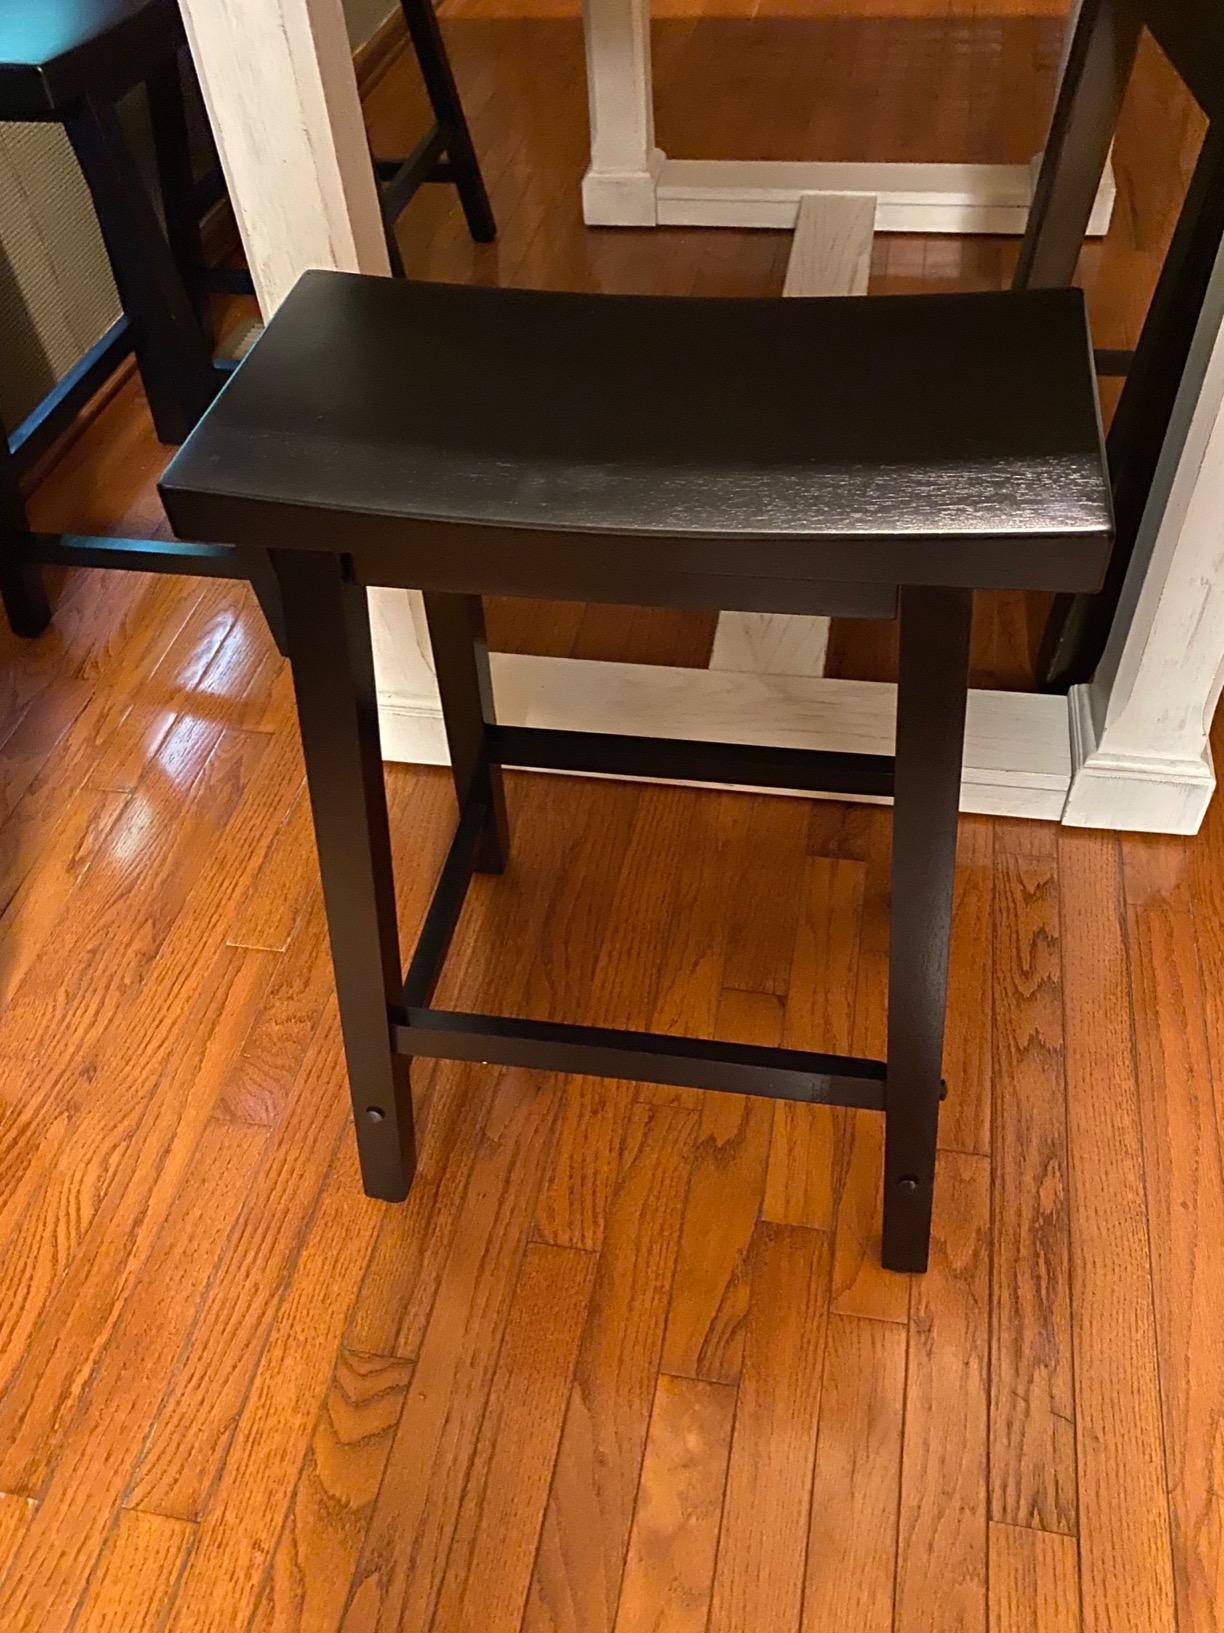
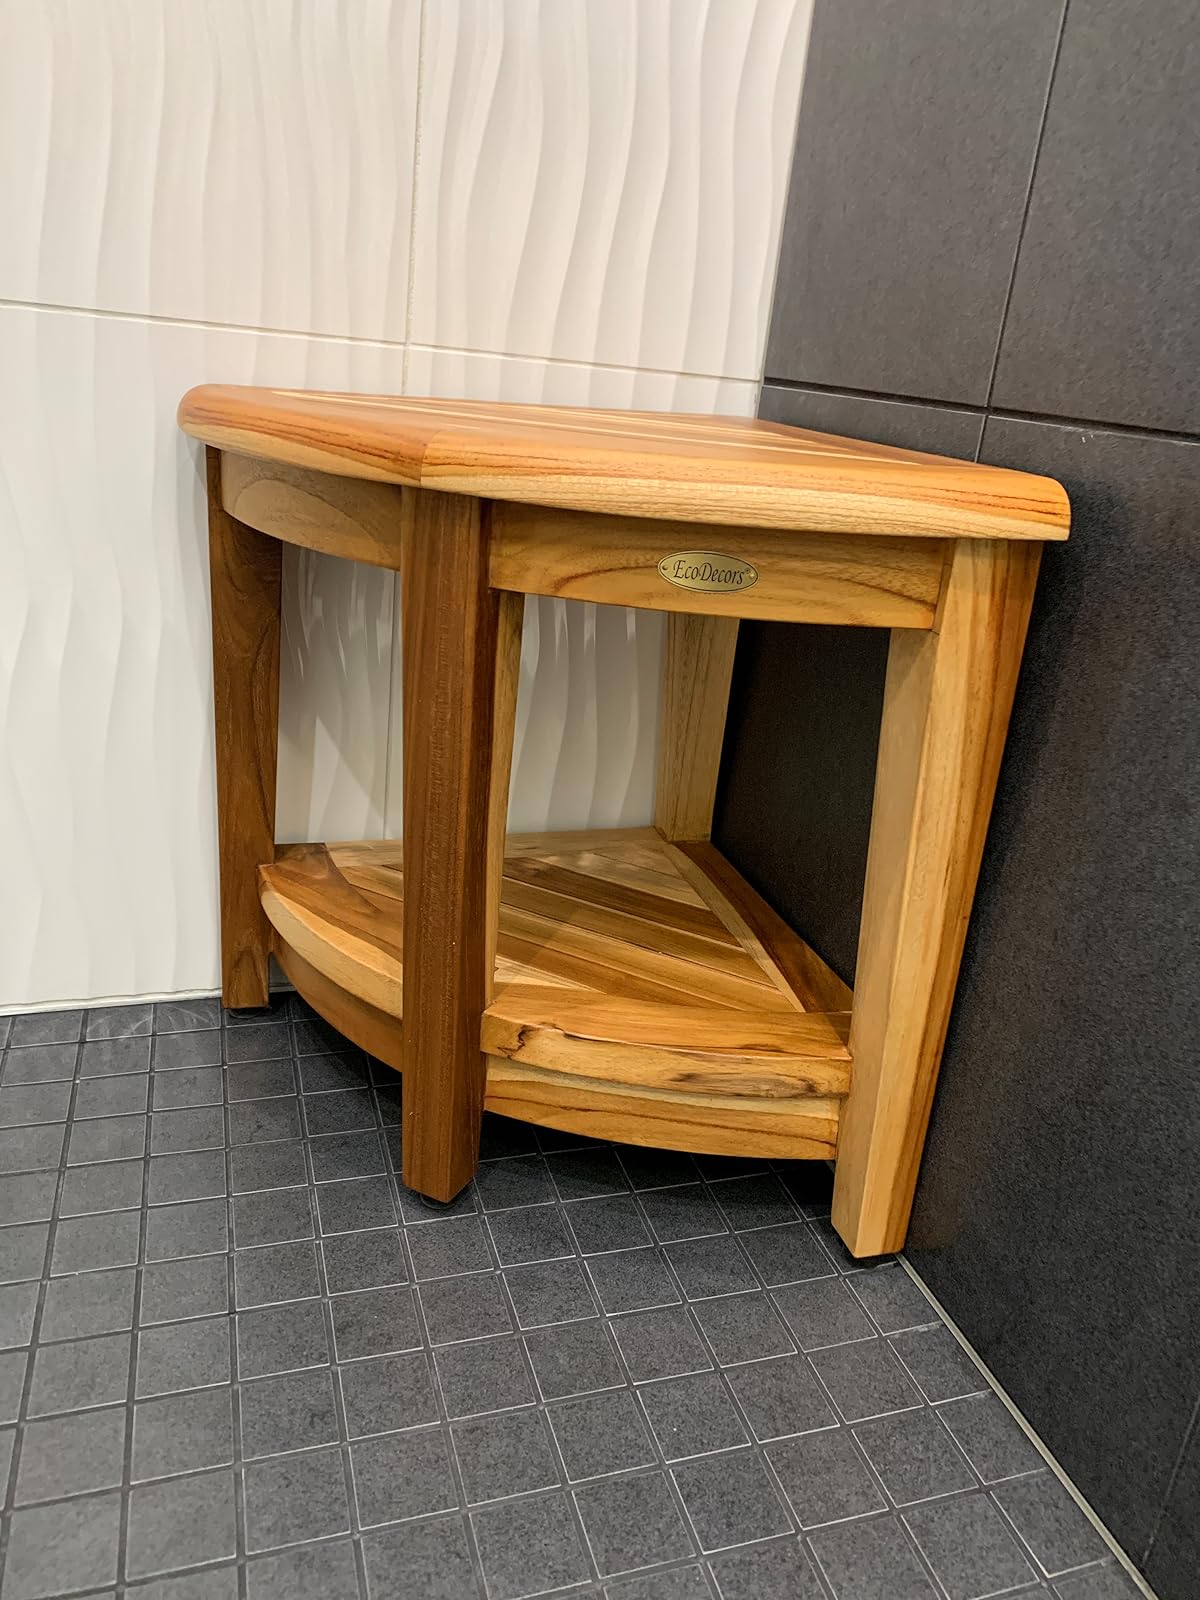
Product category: stool
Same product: no